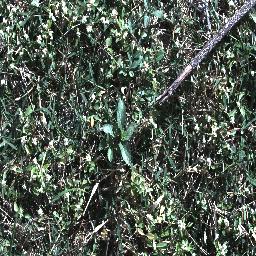
Label: snake_weed